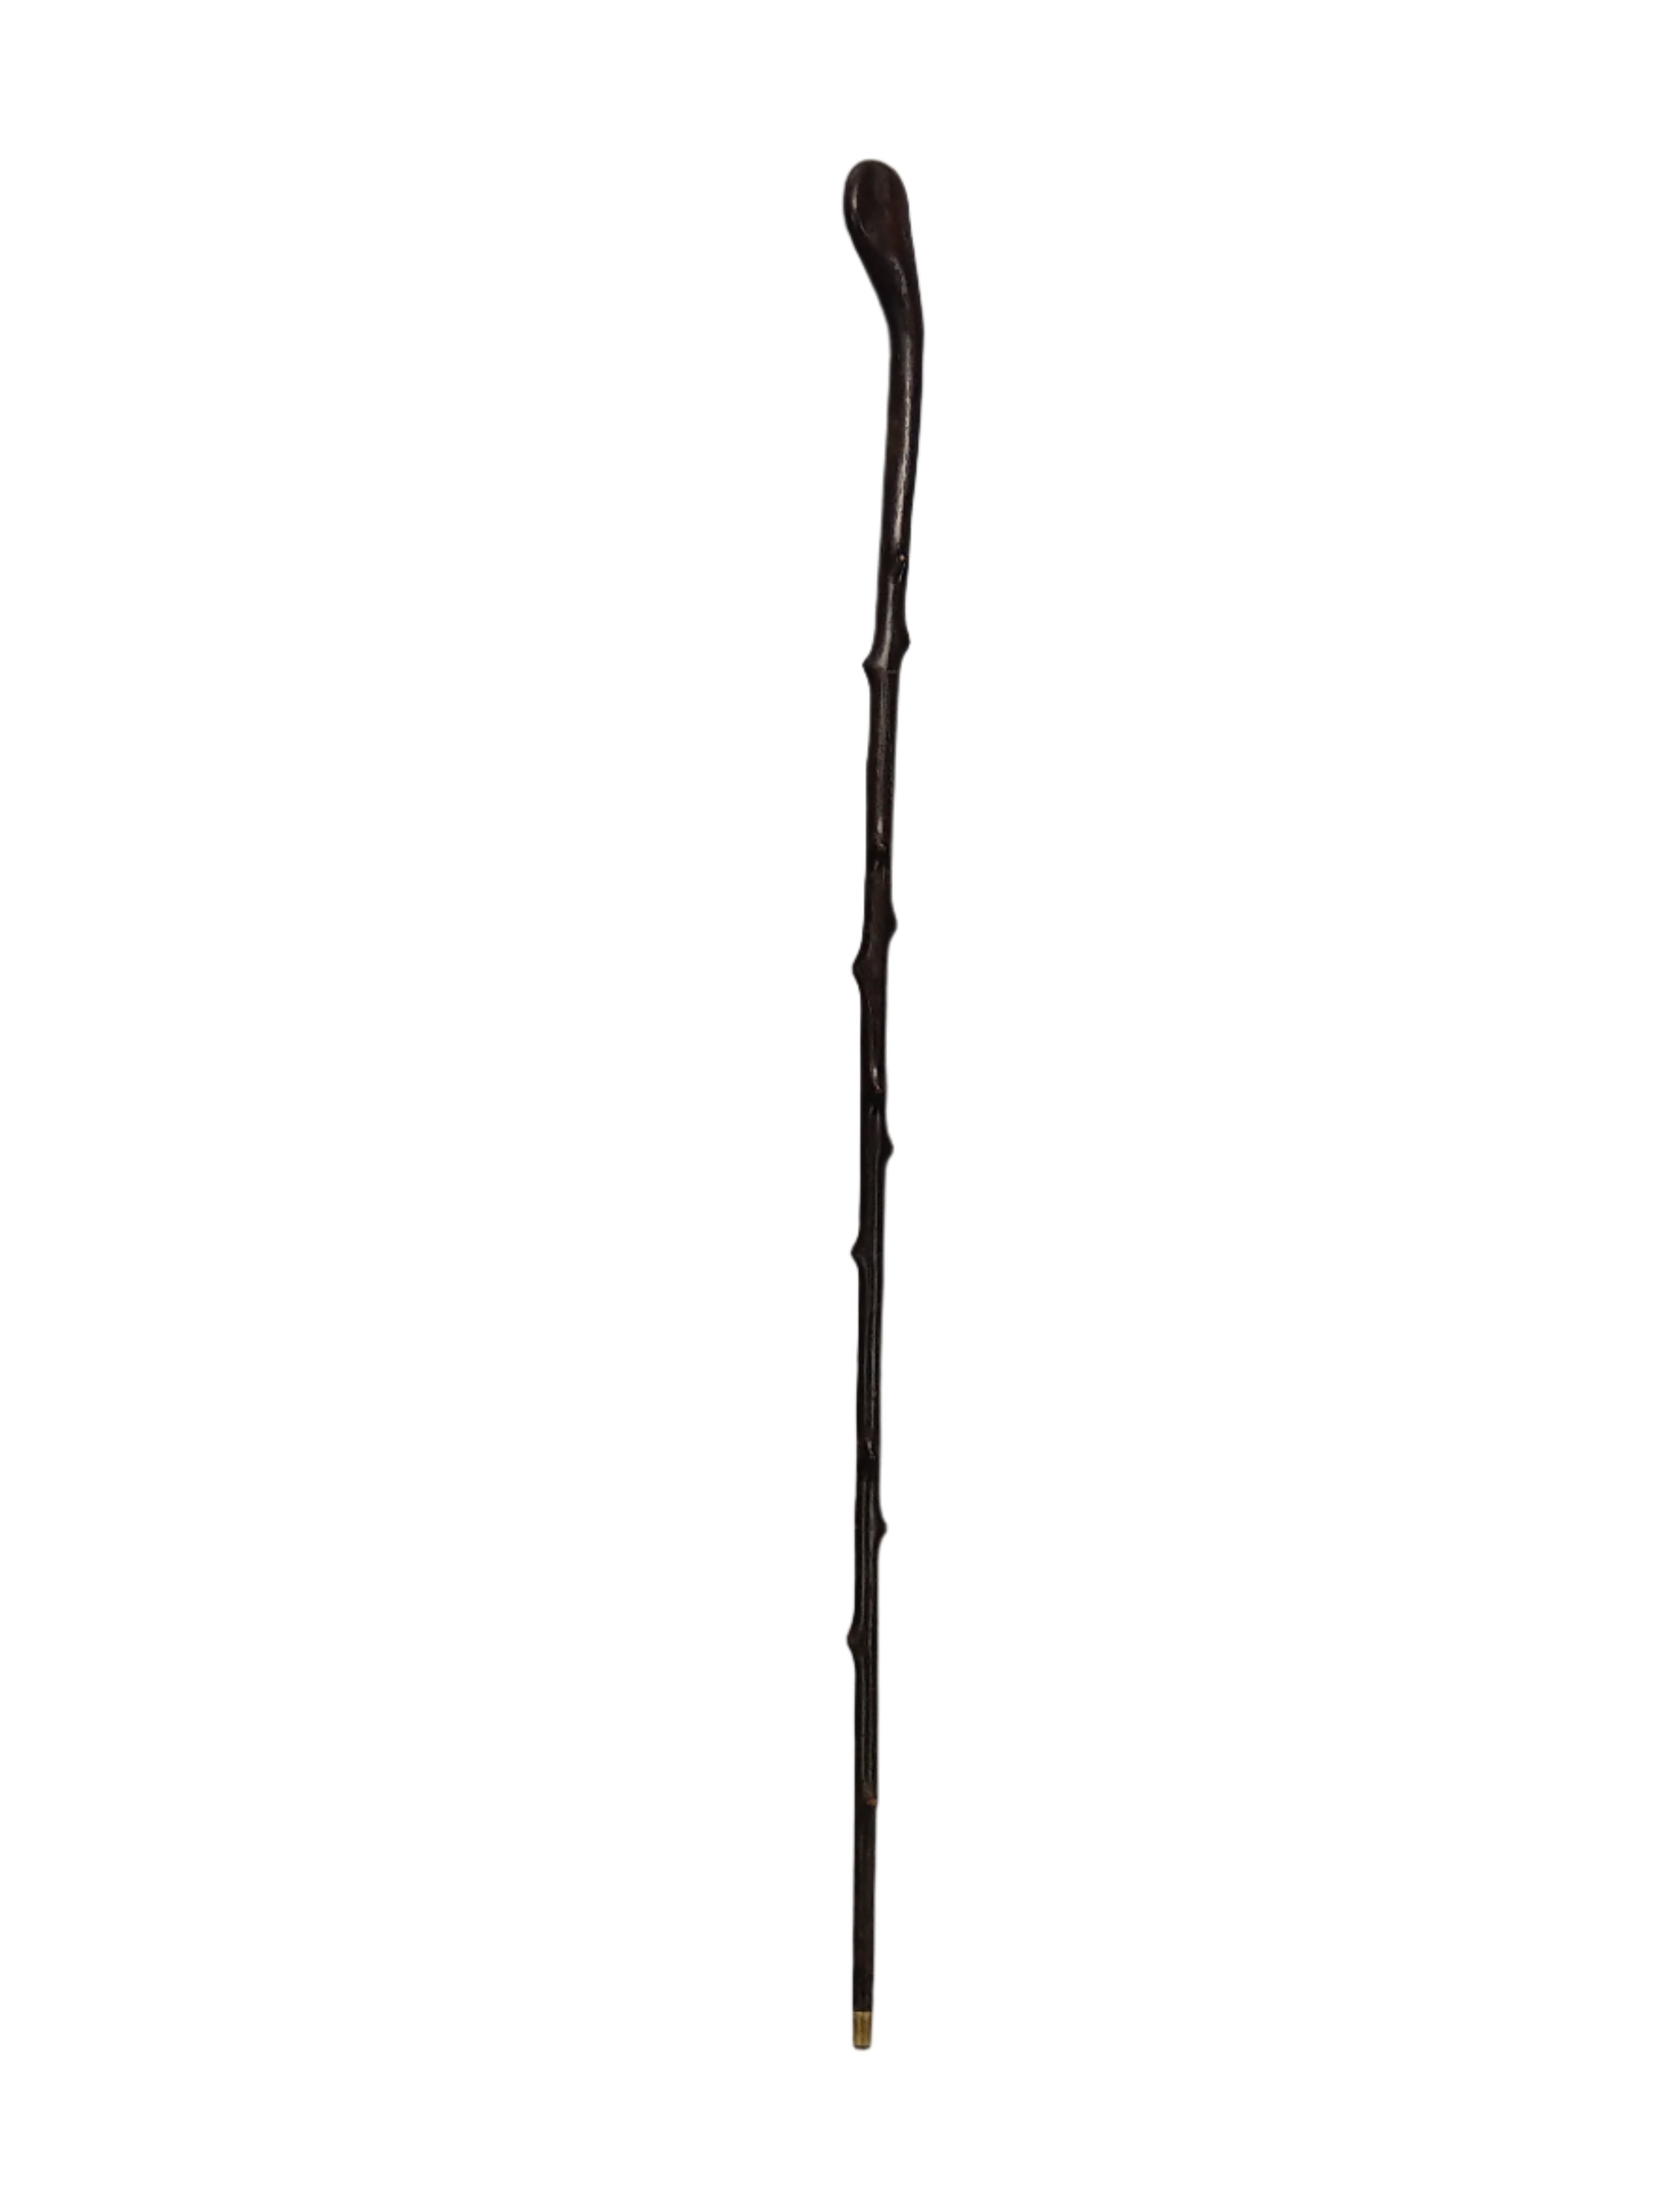
Antique Blackthorn Sunday Walking Stick
Antique Blackthorn Sunday Walking Stick Superb quality early blackthorn walking stick. The handle is shaped like a golf club head. It is very thin but extremely strong, with lovely quality and dark patina The brass on the bottom stick was recently replaced or cleaned Small crack on handle ( stable ) Length: 88 cm (34.6 in) Diameter at Bottom: 0.9 cm (0.35 in), near handle 1.7 cm (0.67 in) Handle Size: 4 cm x 2.4 cm (1.57 in x 0.94 in) Weight: 149 g (0.33 lb)
Brand: Prohibition Gems
Category: Sporting Goods > Outdoor Recreation > Camping & Hiking > Hiking Pole Accessories > Hiking Pole Tips